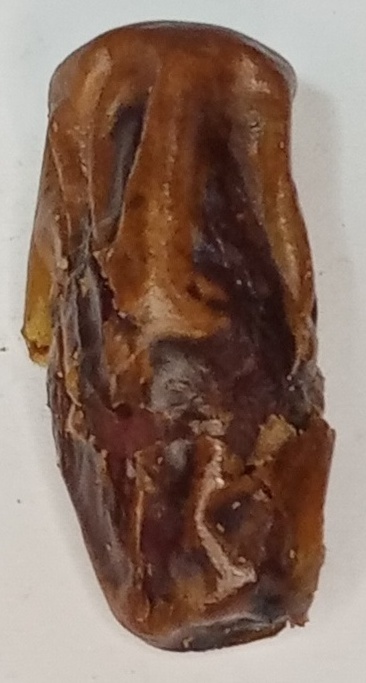
Variety: gajar
Size: large
Grade: grade-3